Danube Banovina

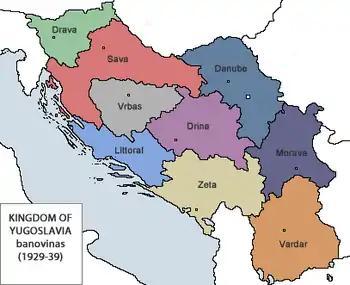
Map of Yugoslav banovinas in 1929 (The Danube Banovina is #7)

Danube Banovina or Danube Banate, was a banovina (or province) of the Kingdom of Yugoslavia between 1929 and 1941. This province consisted of the geographical regions of Syrmia, Bačka, Banat, Baranya, Šumadija, and Braničevo. The capital city of the Danube Banovina was Novi Sad. The province was named after the Danube River.